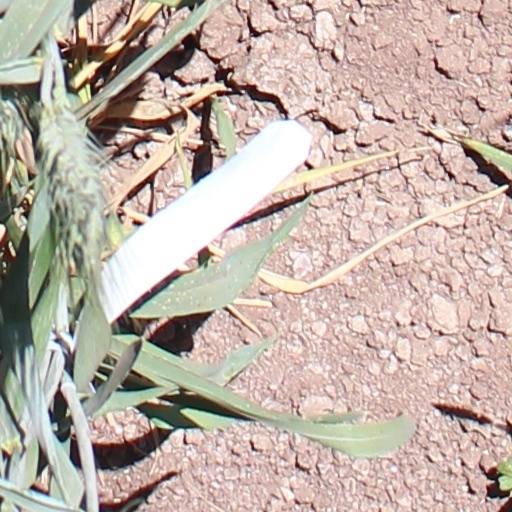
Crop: wheat